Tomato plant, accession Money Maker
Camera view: bottom (45 deg); turntable rotation: 210 degrees
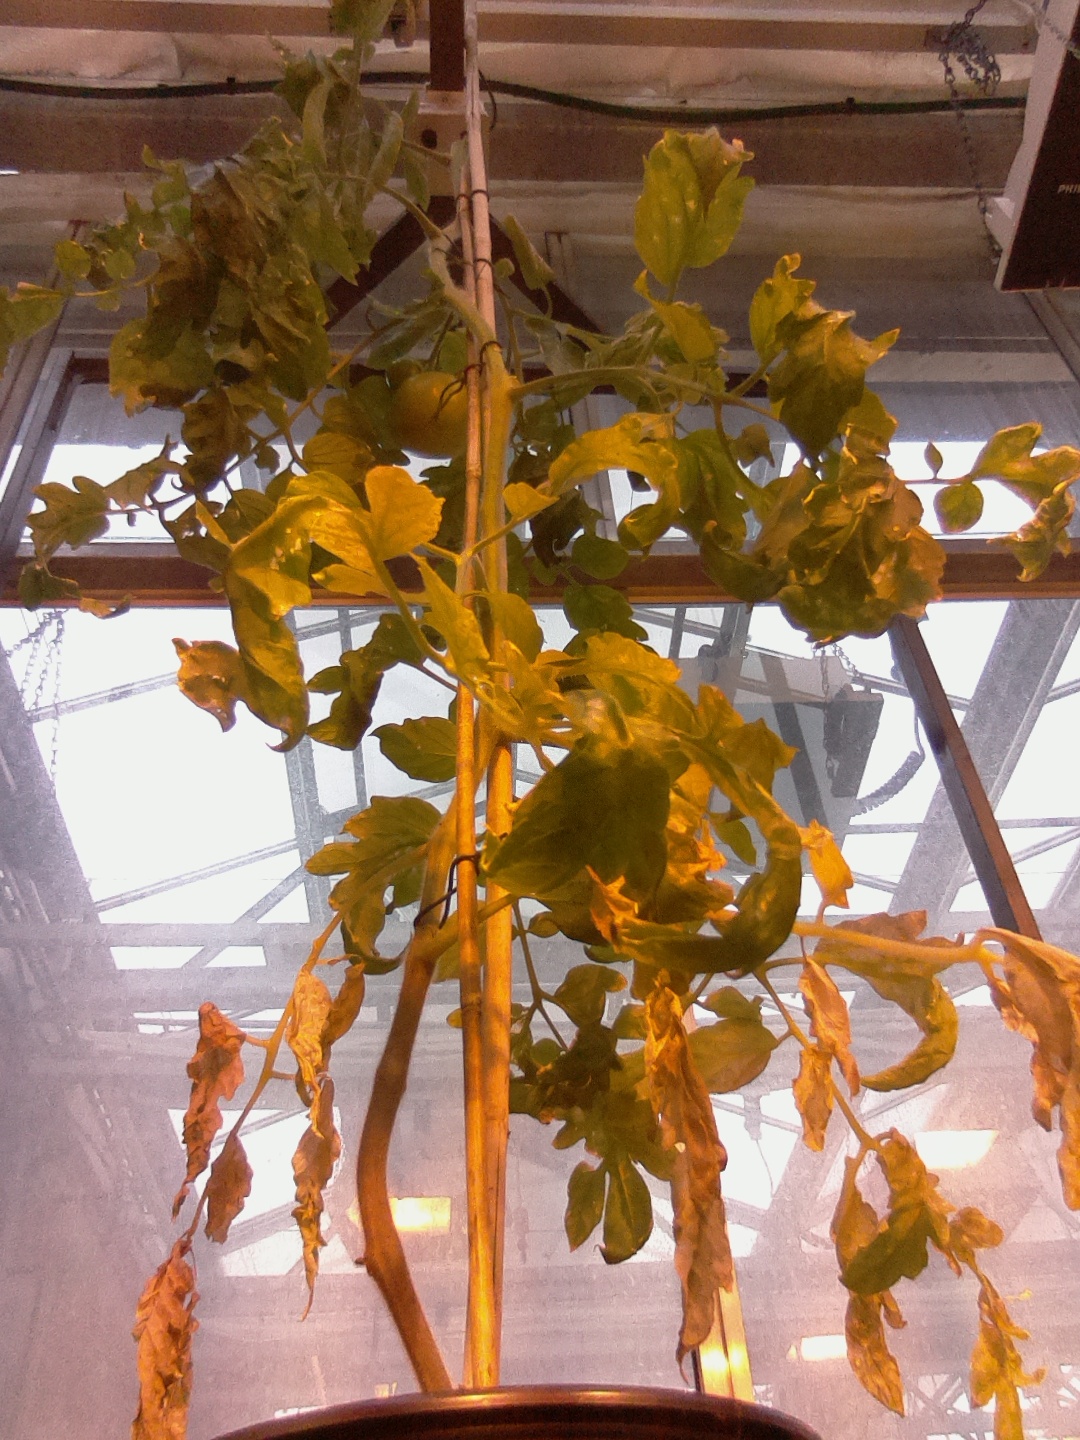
BBCH growth stage 78: 80% -90% of final fruit size